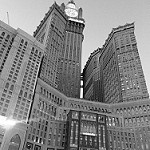
Label: B & W